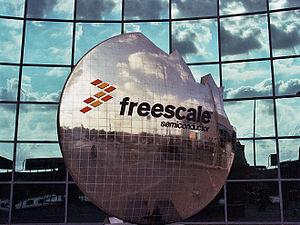
Freescale Semiconductor était une entreprise américaine dans le domaine des semi-conducteurs. Précédemment nommée Motorola Semiconductor, elle est issue de la branche semi-conducteurs de Motorola. En 2004, Freescale est devenue indépendante de sa maison-mère. Elle a été rachetée en 2015 par NXP Semiconductors, ancienne division semi-conducteurs de Philips.